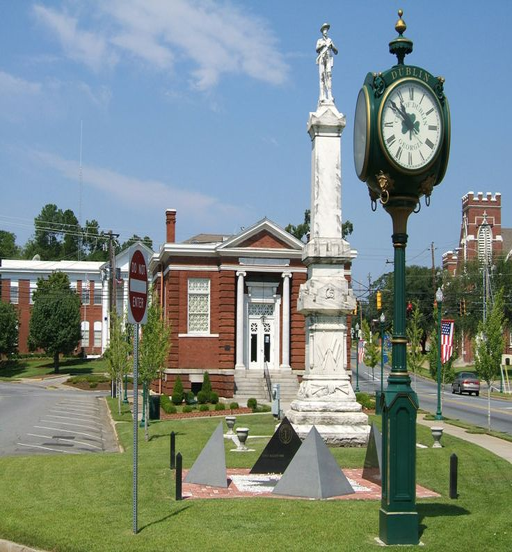
the clock in front of the museum